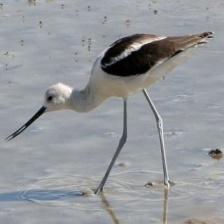
Species: AMERICAN AVOCET
Scientific name: PSITTACULA EUPATRIA